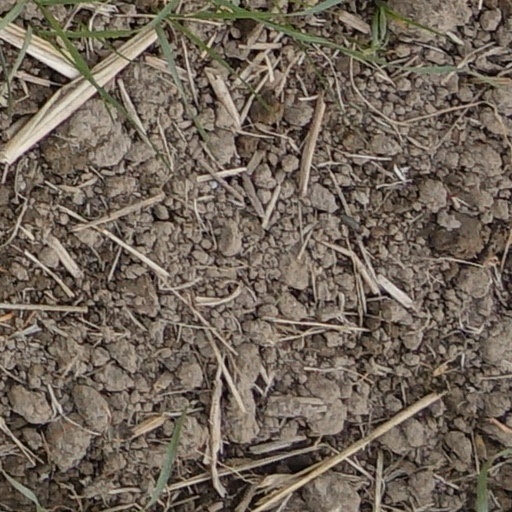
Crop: wheat